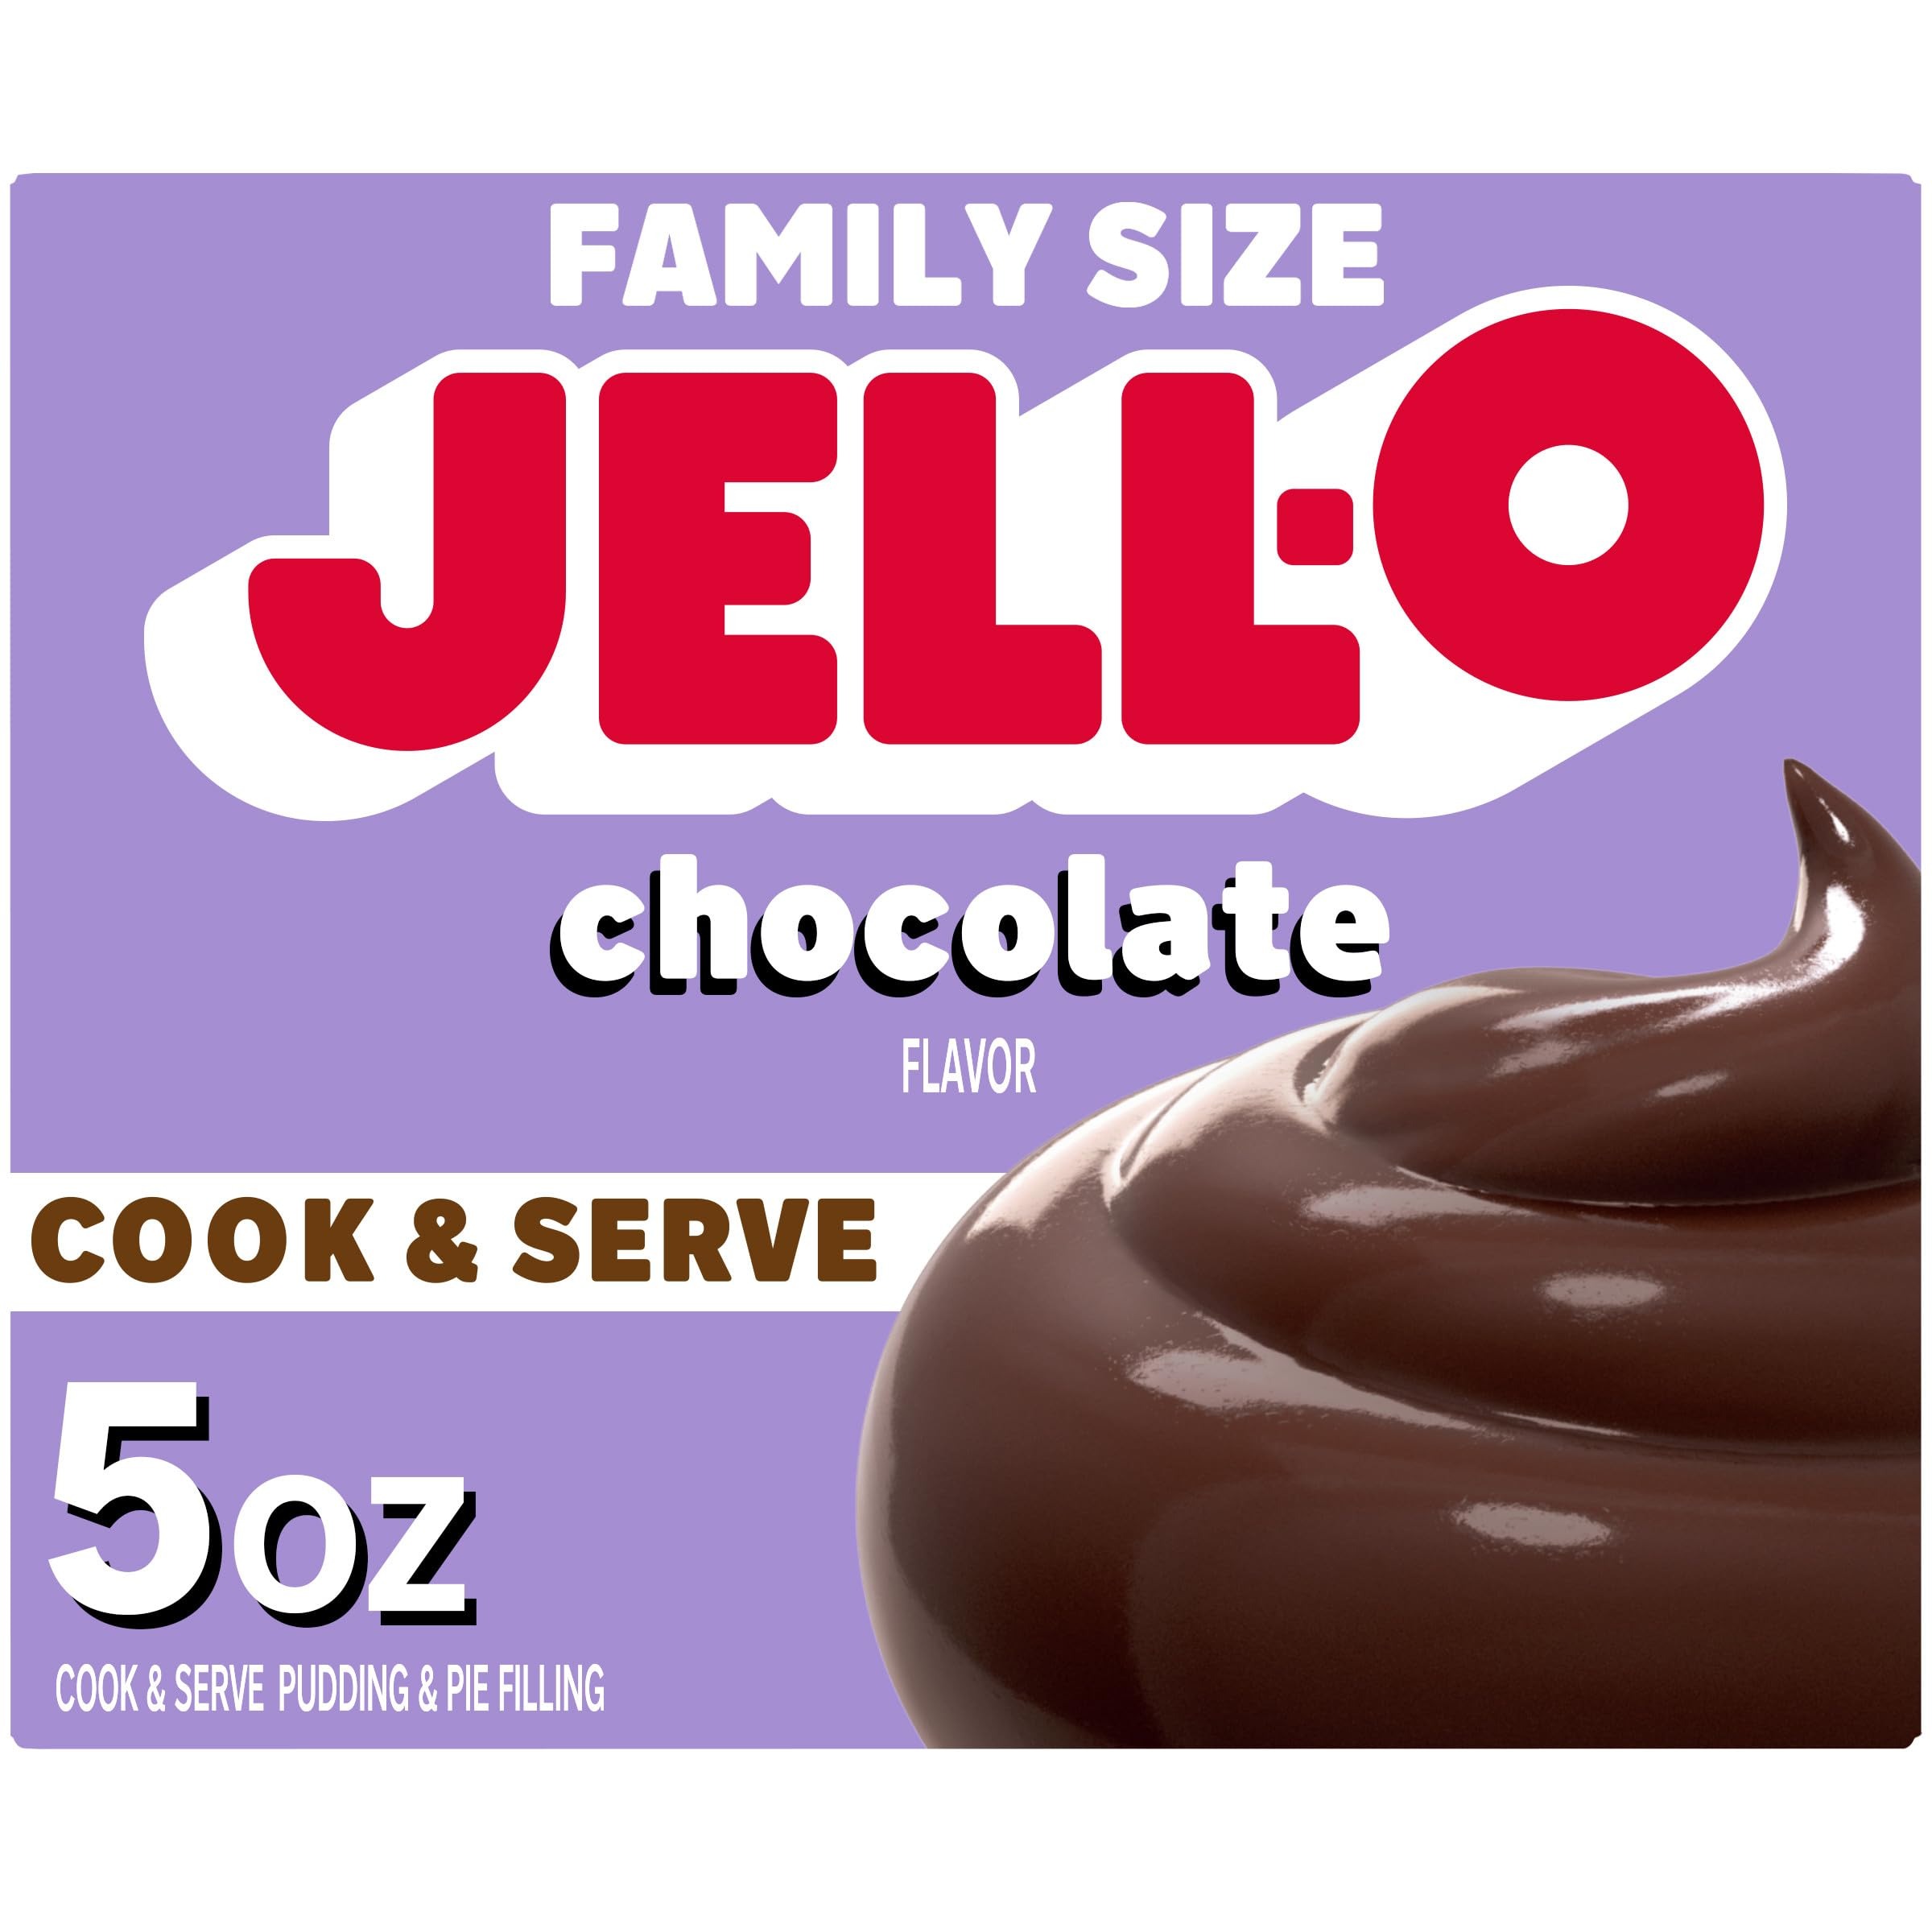
Item Name: JELL-O Chocolate Cook & Serve Pudding & Pie Filling Mix (5 oz Box)
Bullet Point 1: One 5 oz. box of Jell-O Cook and Serve Chocolate Pudding
Bullet Point 2: Jell-O Cook and Serve Chocolate Pudding is an easy to make dessert
Bullet Point 3: Chocolate pudding with no corn syrup or artificial sweeteners
Bullet Point 4: Package makes six 1/2-cup servings
Bullet Point 5: Chocolate pudding is quick and easy to make
Value: 5.0
Unit: Ounce

Price: 1.87